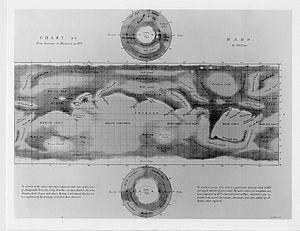
Carte de Mars par Nathaneil Green."
Nathaniel Everett Green était un peintre anglais, un professeur d'art et un astronome. Il peint professionnellement des paysages et des portraits et obtint une renommée pour ses dessins de planètes.